Catholic Church in Australia

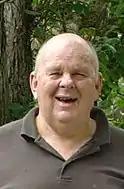
Les Murray, Catholic poet (1938–2019)

Church leaders have often involved themselves in political issues in areas they consider relevant to Christian teachings. In early Colonial times, Catholicism was restricted but Church of England clergy worked closely with the governors. Early Catholic missionary William Ullathorne criticised the convict system, publishing a pamphlet, "The Horrors of Transportation Briefly Unfolded to the People", in Britain in 1837. Sydney's first archbishop, John Bede Polding, was influential in the preparation of the Australian bishops' pastoral letter on Aboriginal People in 1869 which advocated for Aboriginal rights and dignity.